Vanadyl ion

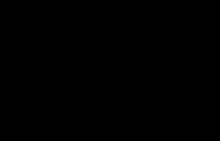
Structure of vanadyl acetylacetonate

The vanadyl or oxovanadium(IV) cation, VO, is a functional group that is common in the coordination chemistry of vanadium. Complexes containing this functional group are characteristically blue and paramagnetic. A triple bond is proposed to exist between the V and O centers. The description of the bonding in the vanadyl ion was central to the development of modern ligand-field theory.